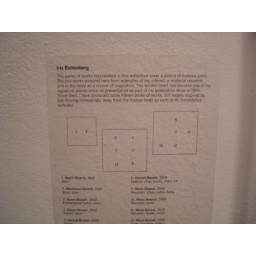
Trip to Boston - Fall 2007Parallax Conference - MassArtartist's reception, dutch mountains golden clogs, in situ